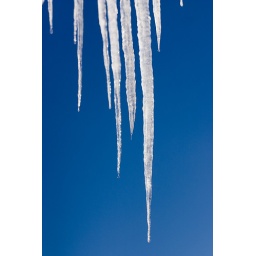
icicle against blue sky